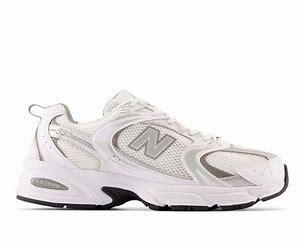
Brand: New
Model: Balance New Balance 530